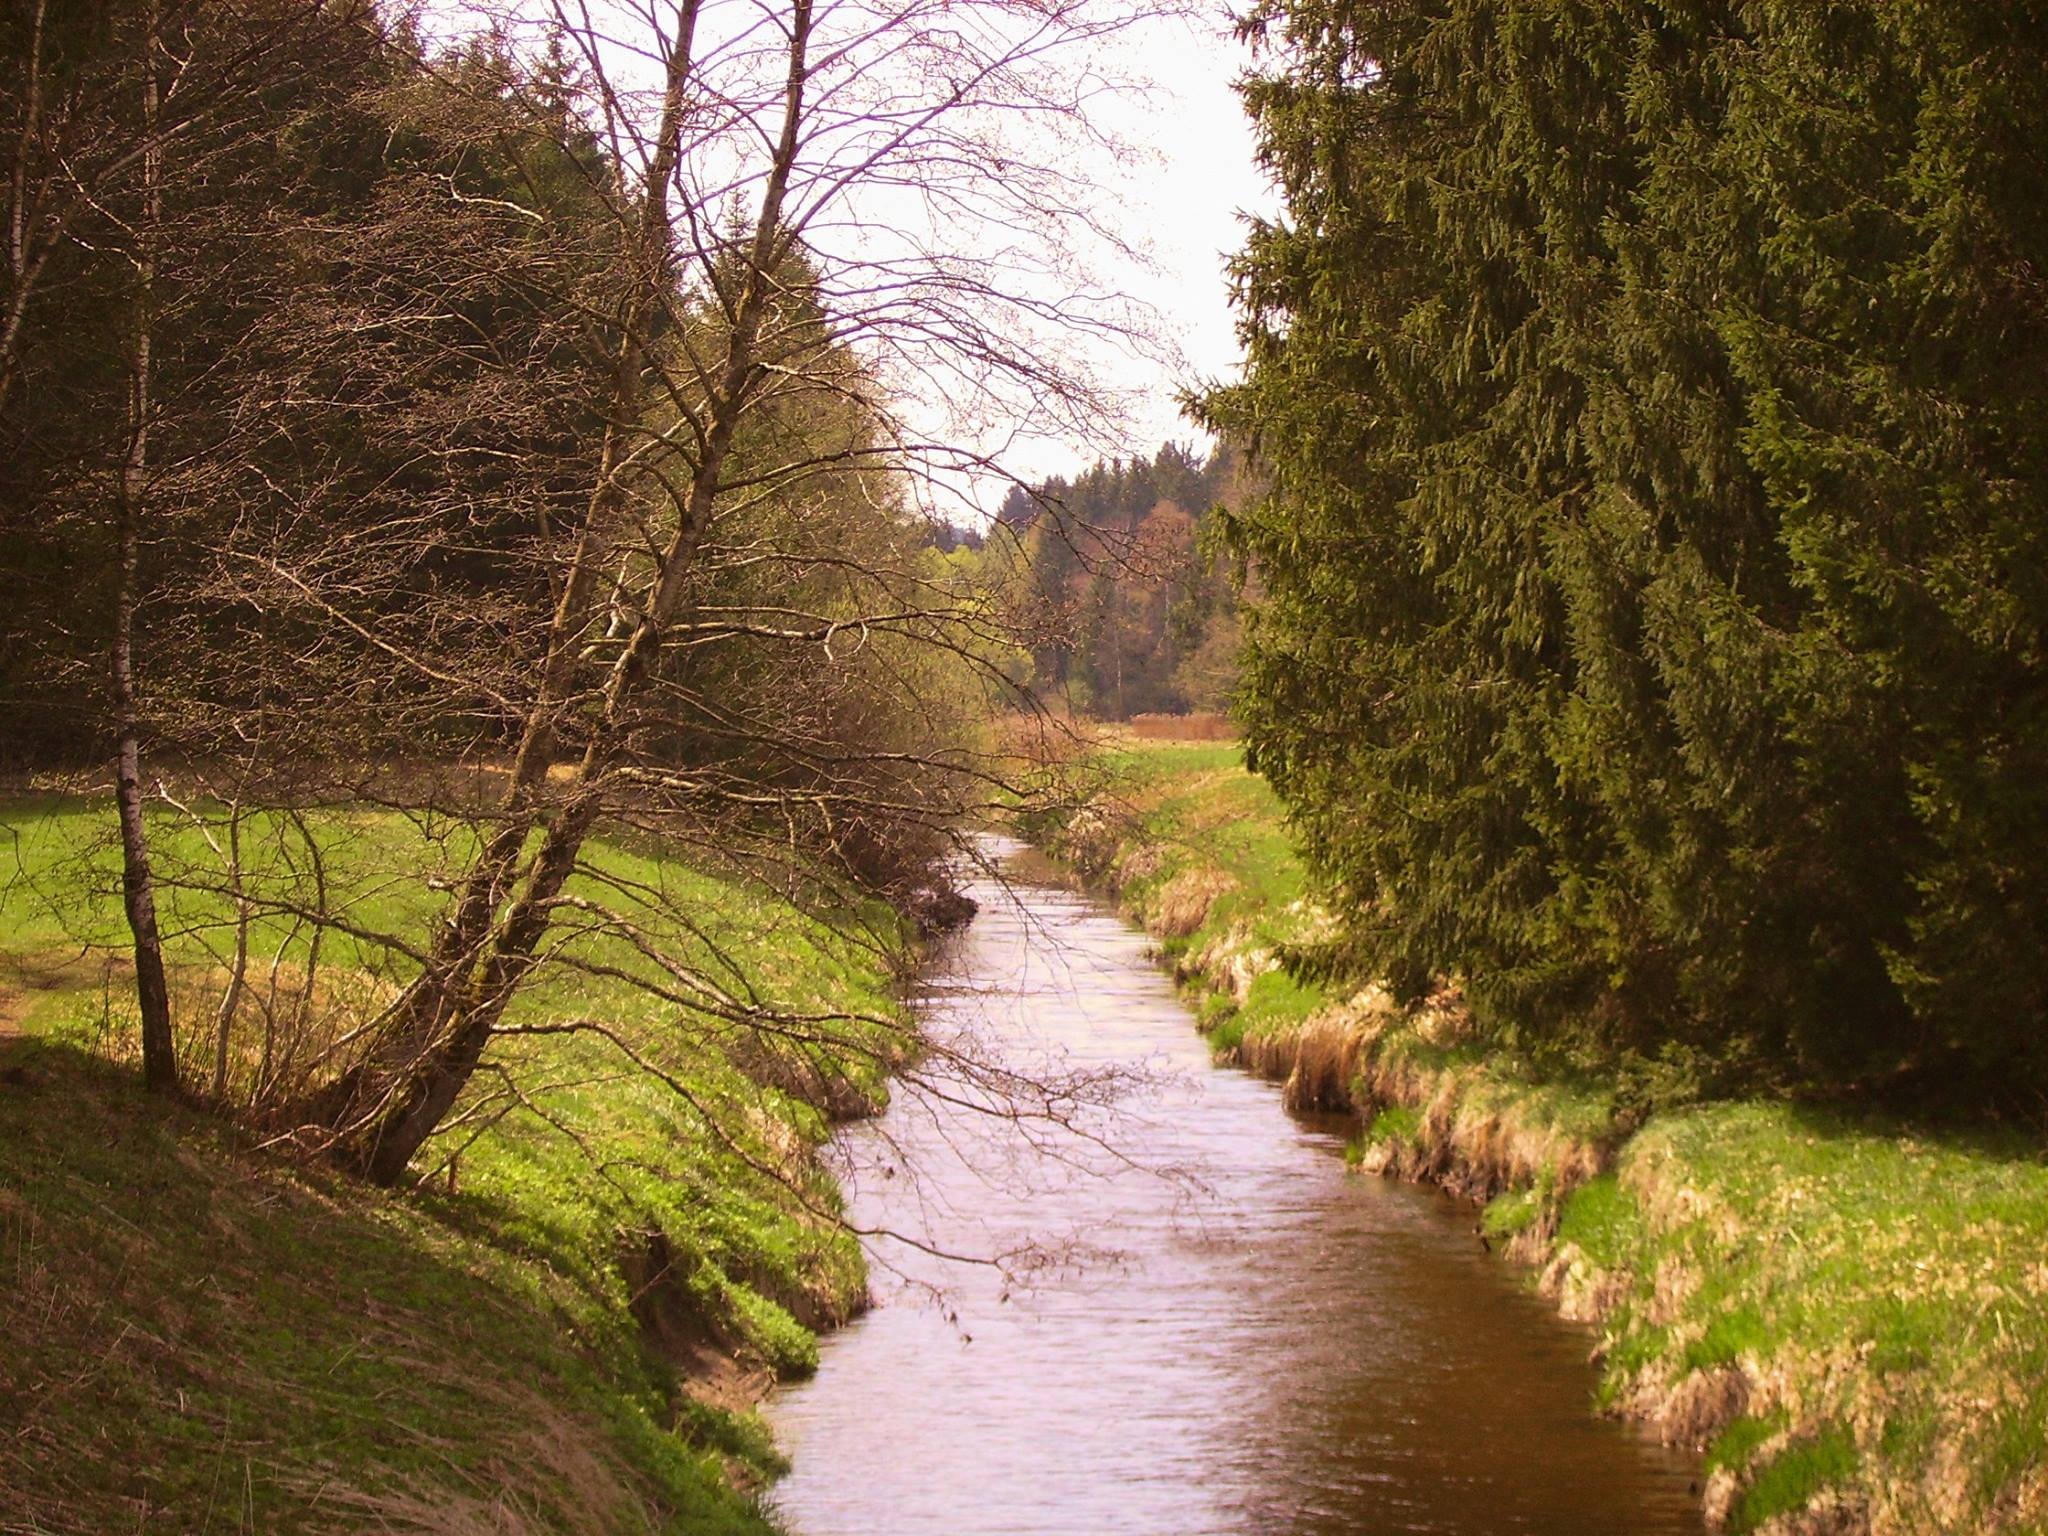
landscape, tree, water, nature, forest, wilderness, hiking, trail, leaf, river, valley, canal, stream, flow, autumn, waterway, body of water, woodland, bach, waters, watercourse, rural area, landform, geographical feature, woody plant